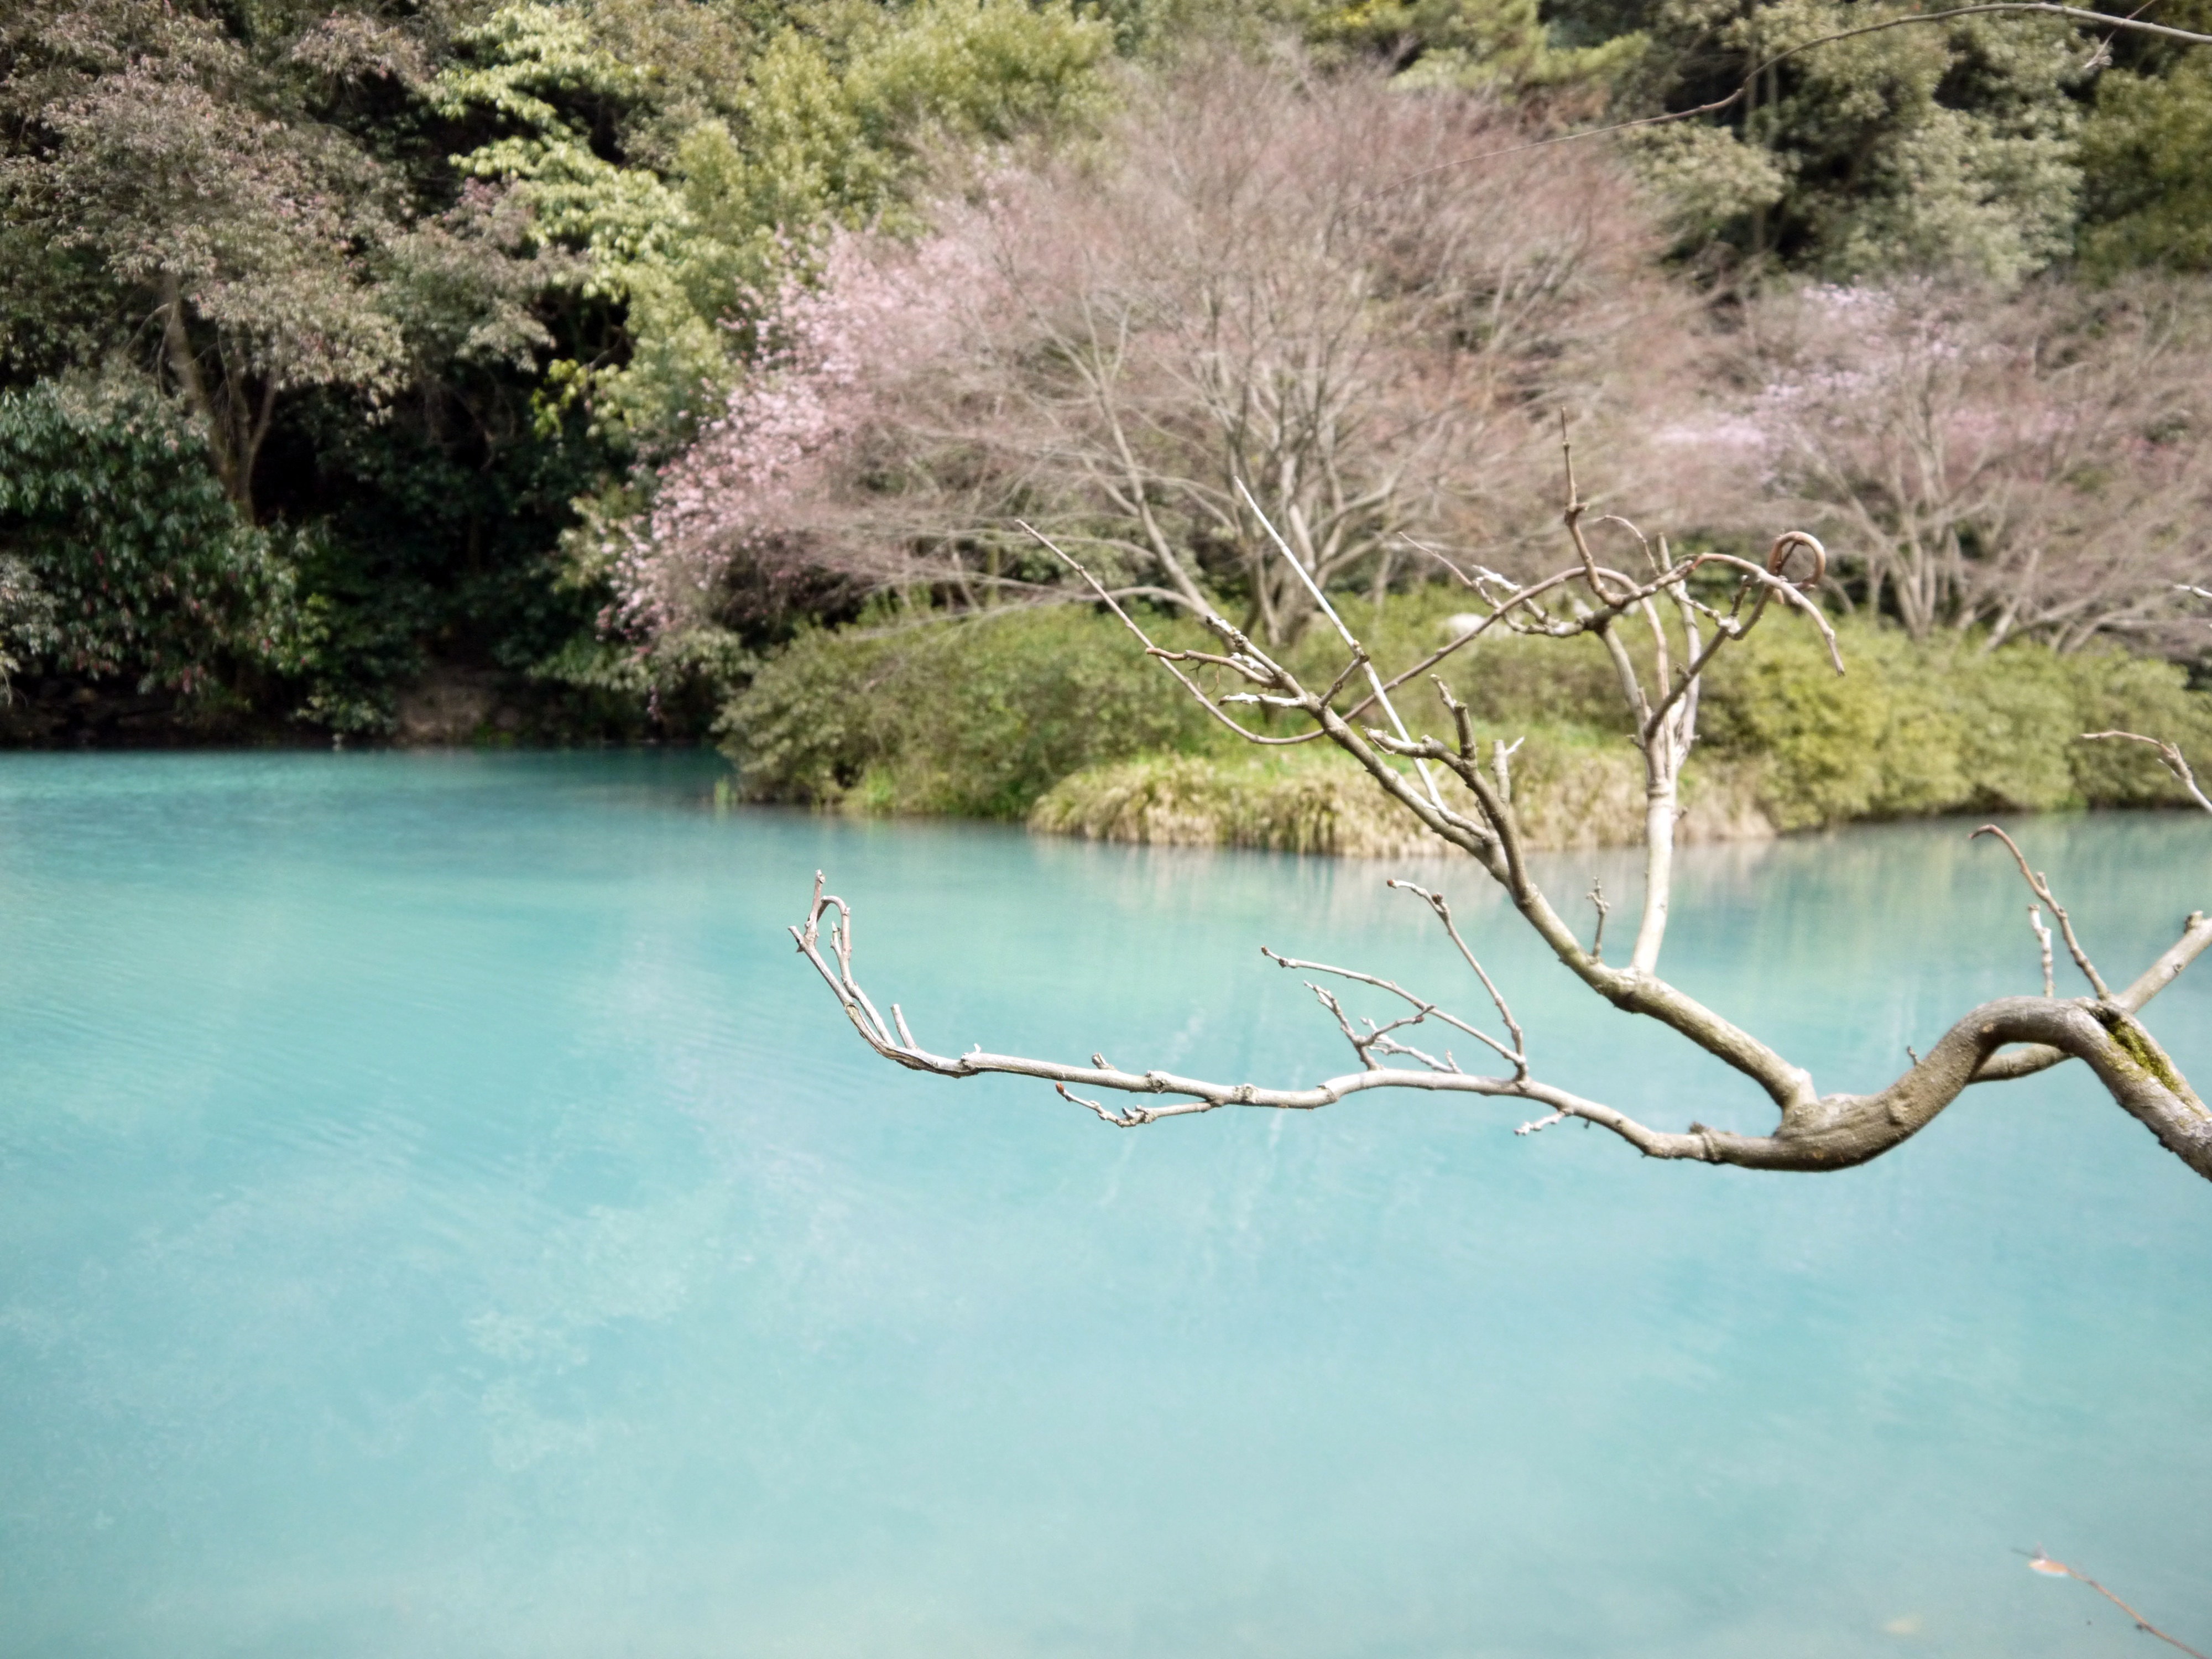
water, branch, flower, lake, river, pond, body of water, the scenery, hangzhou